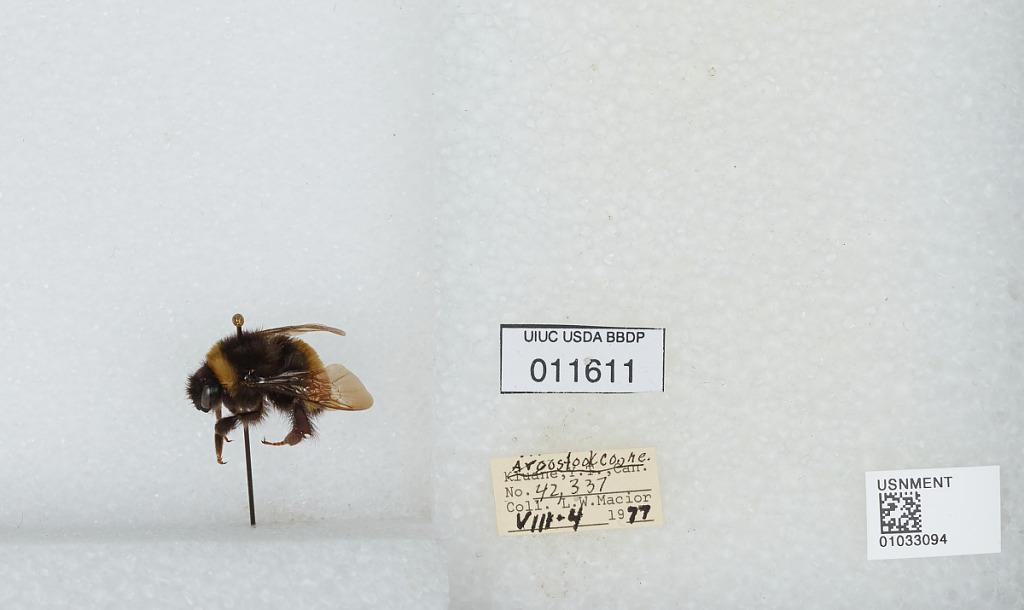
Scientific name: Bombus (Bombus) terricola Kirby
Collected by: L. Macior
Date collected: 1977-8-4
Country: United States
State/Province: Maine
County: Aroostook
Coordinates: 46.65, -68.58